Petronella Burgerhof

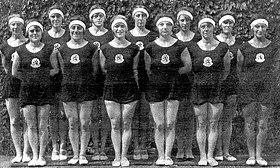

Petronella "Nel" Burgerhof (6 December 1908 – 15 September 1991) was a Dutch gymnast who won the gold medal as member of the Dutch gymnastics team in the 1928 Summer Olympics.